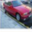
Label: automobile